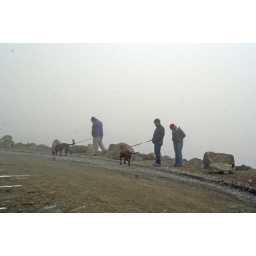
walking the dogs in the fog